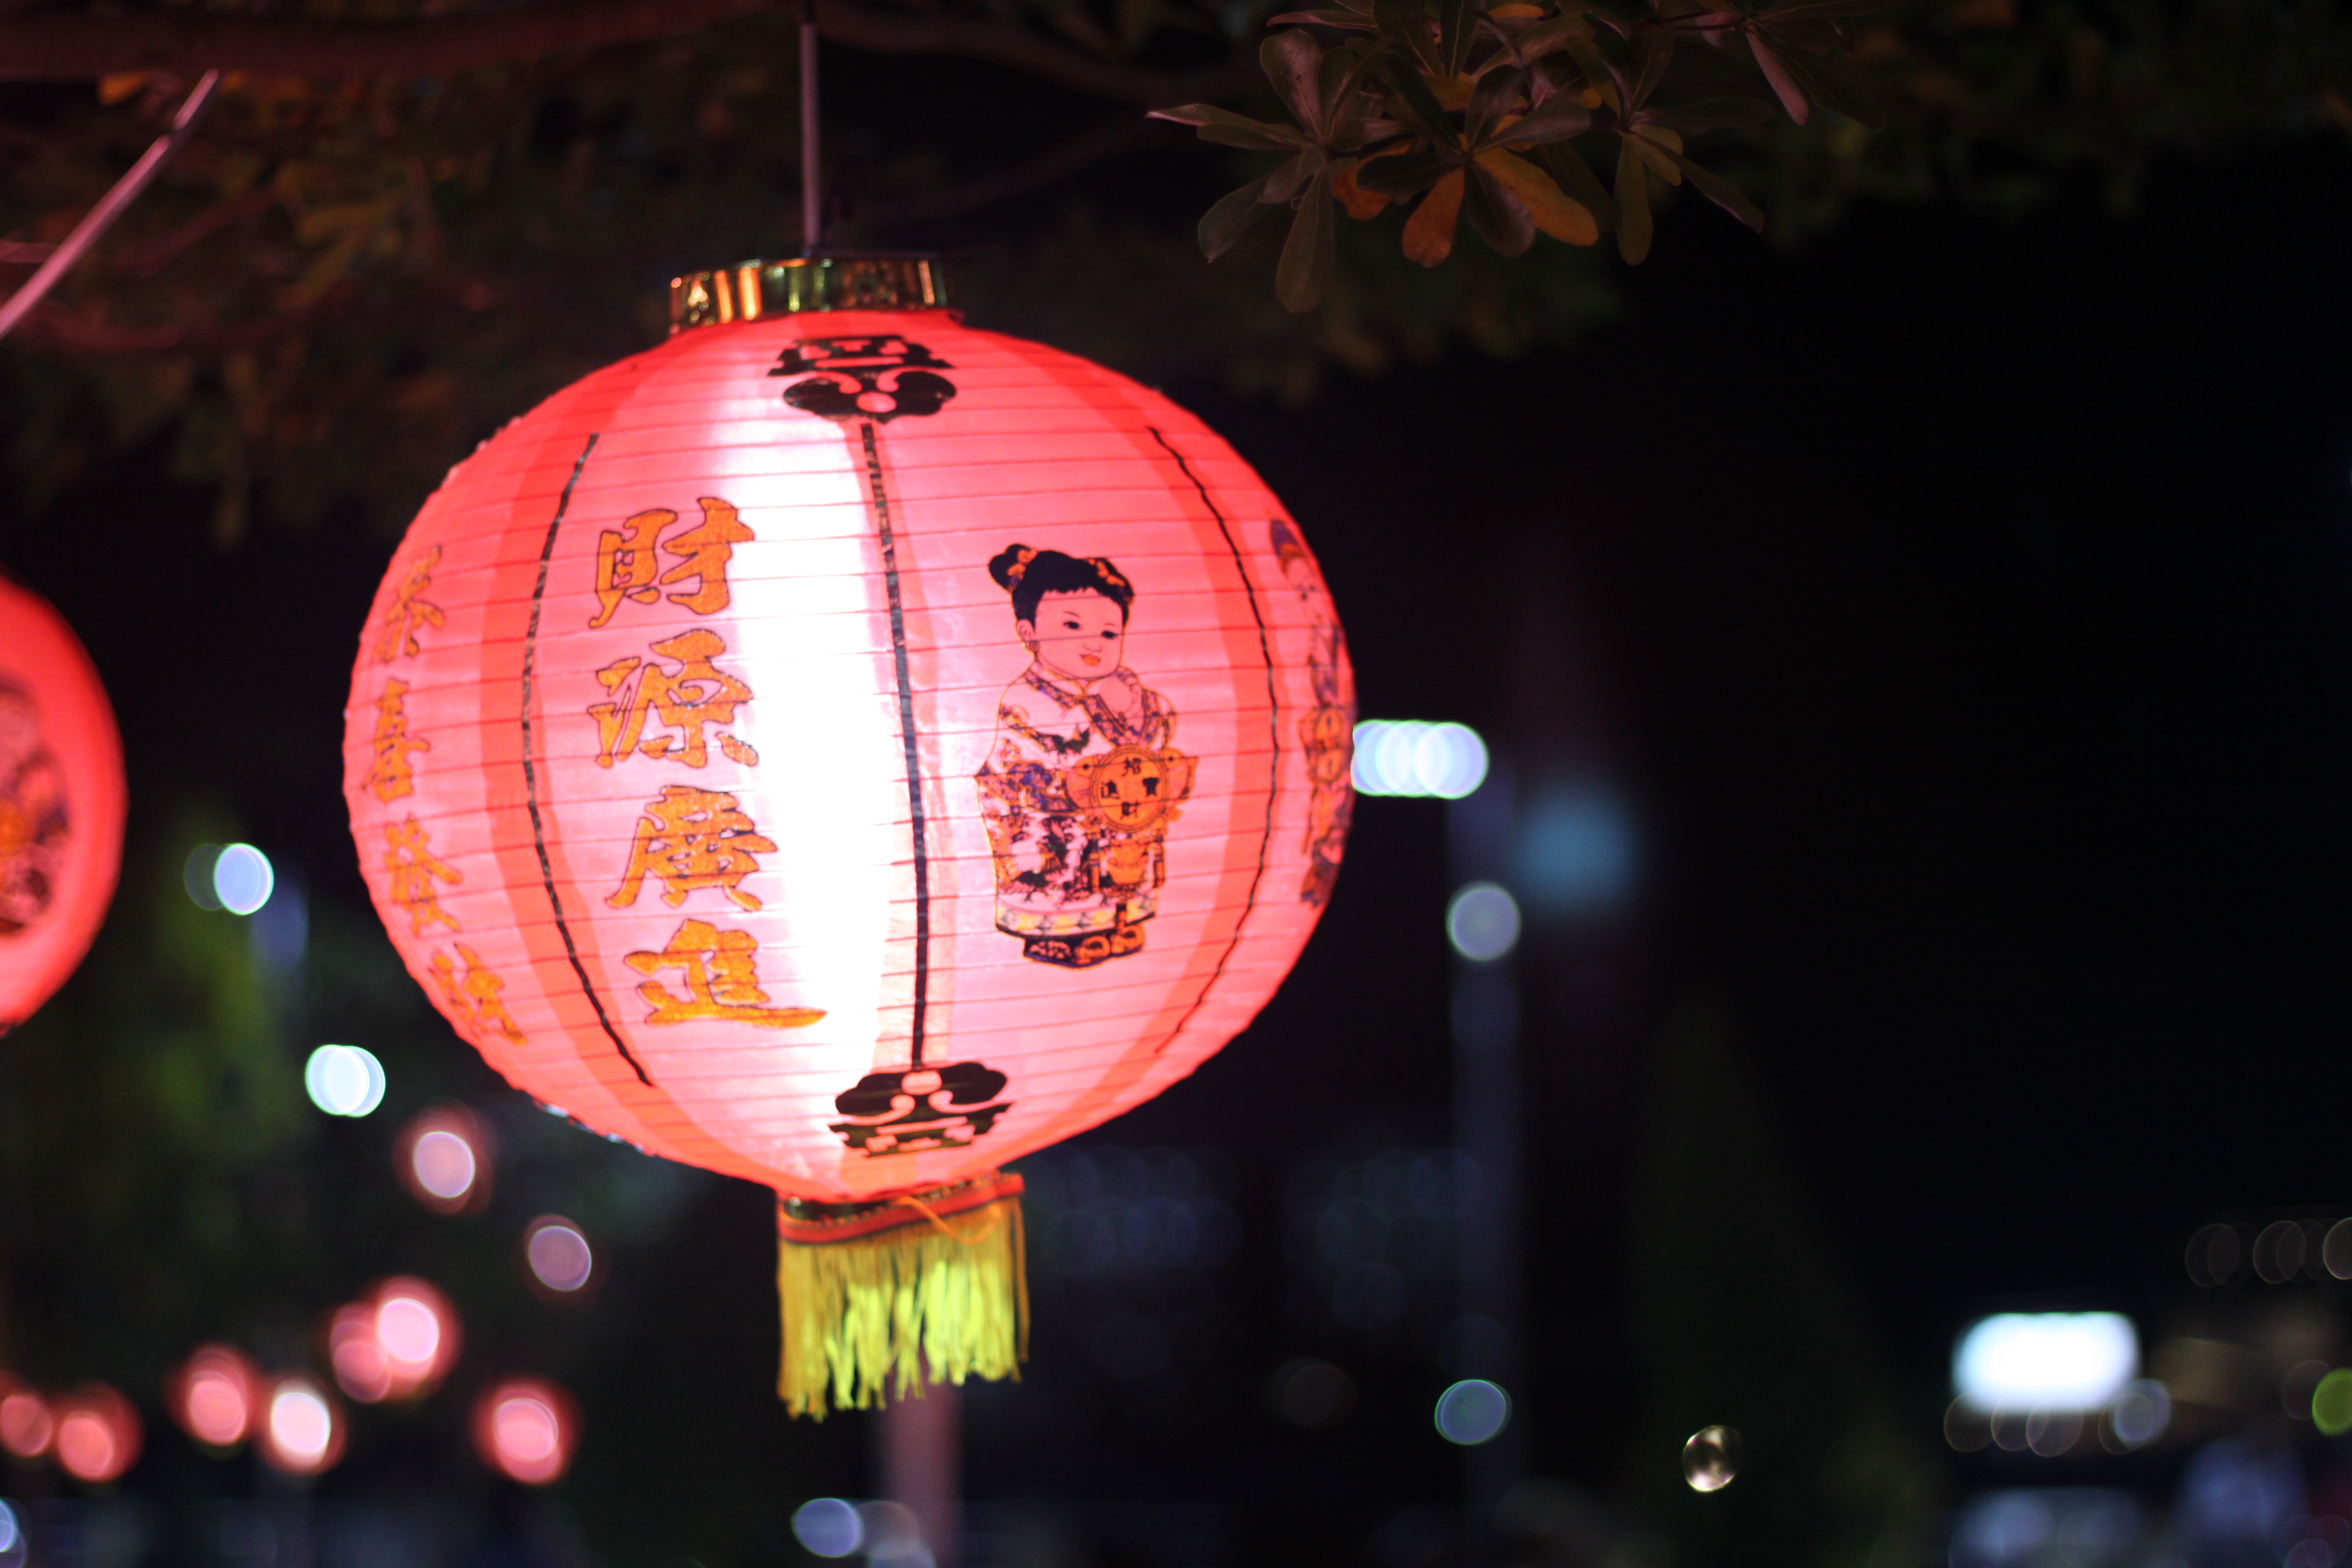
chinese, lantern, world, amber, Tints and shades, font, holiday, event, chinese new year, mid autumn festival, interior design, night, lighting accessory, signage, darkness, clock, decoration, light fixture, tradition, lampshade, home accessories, lamp, midnight, sphere